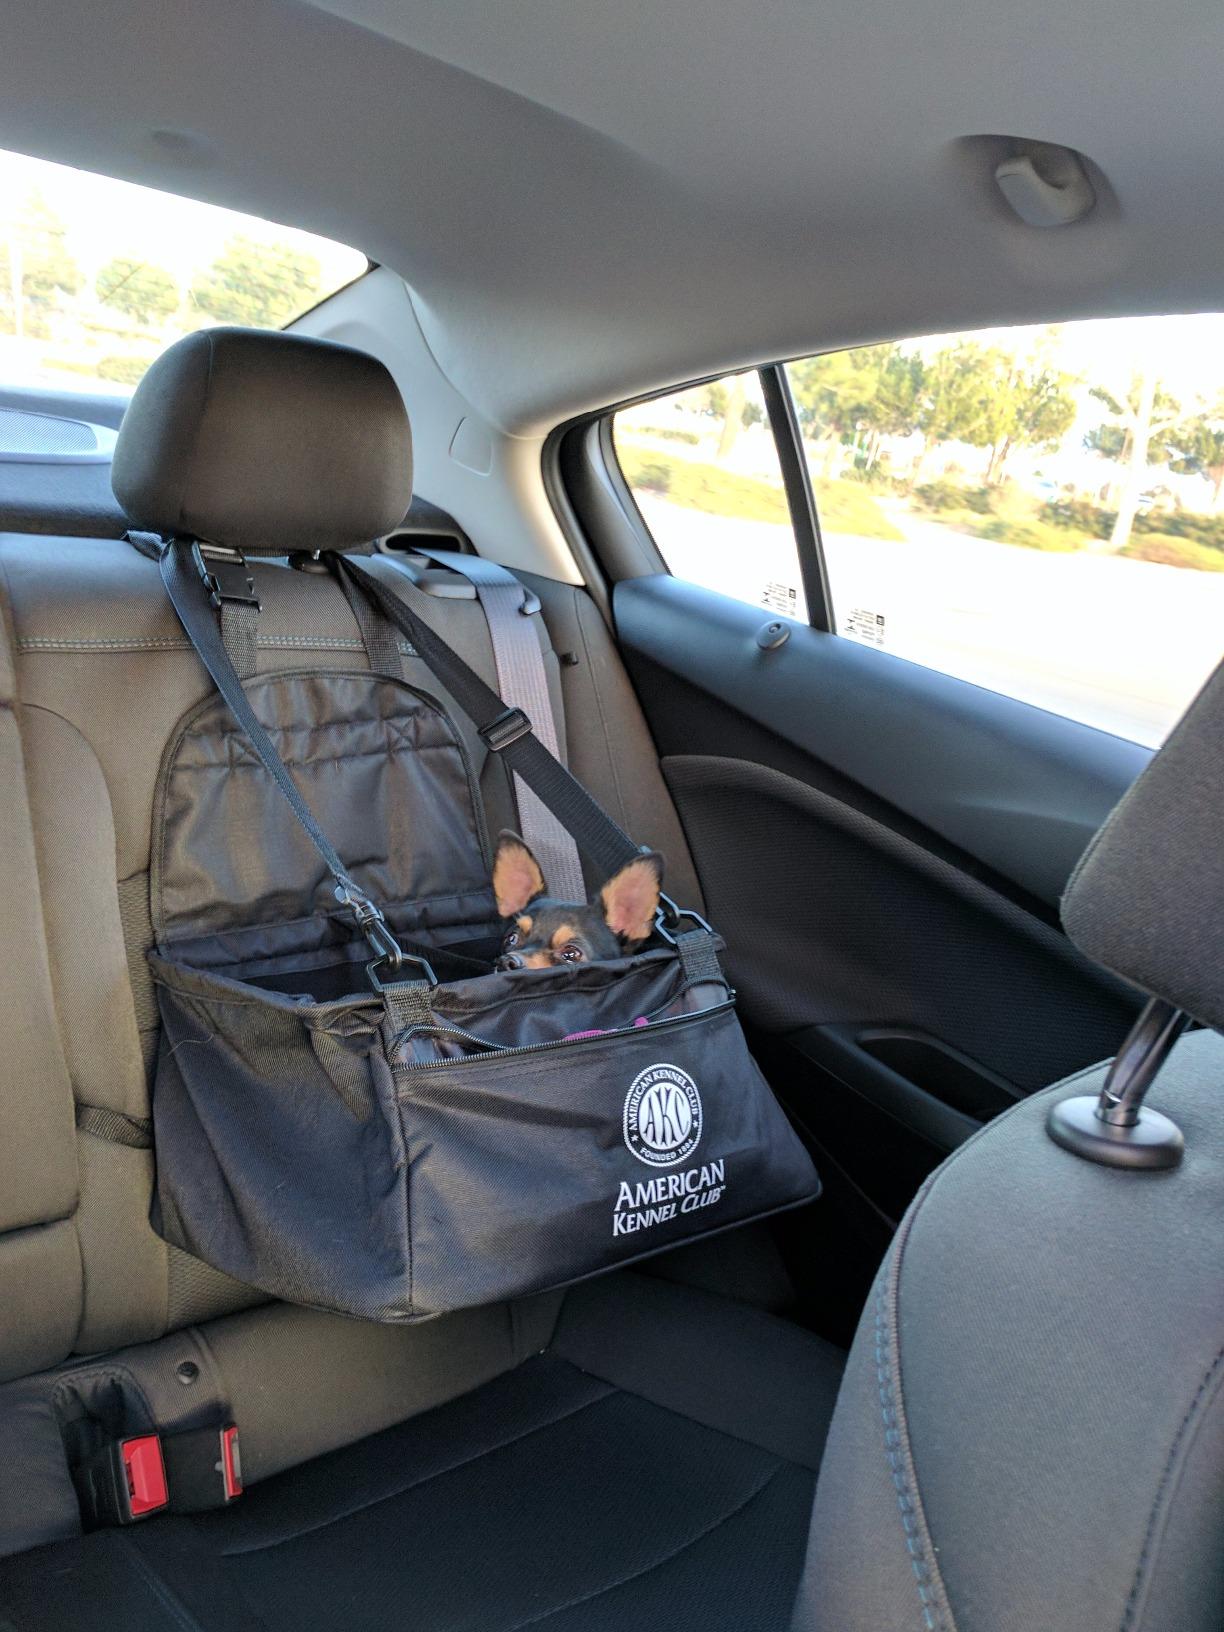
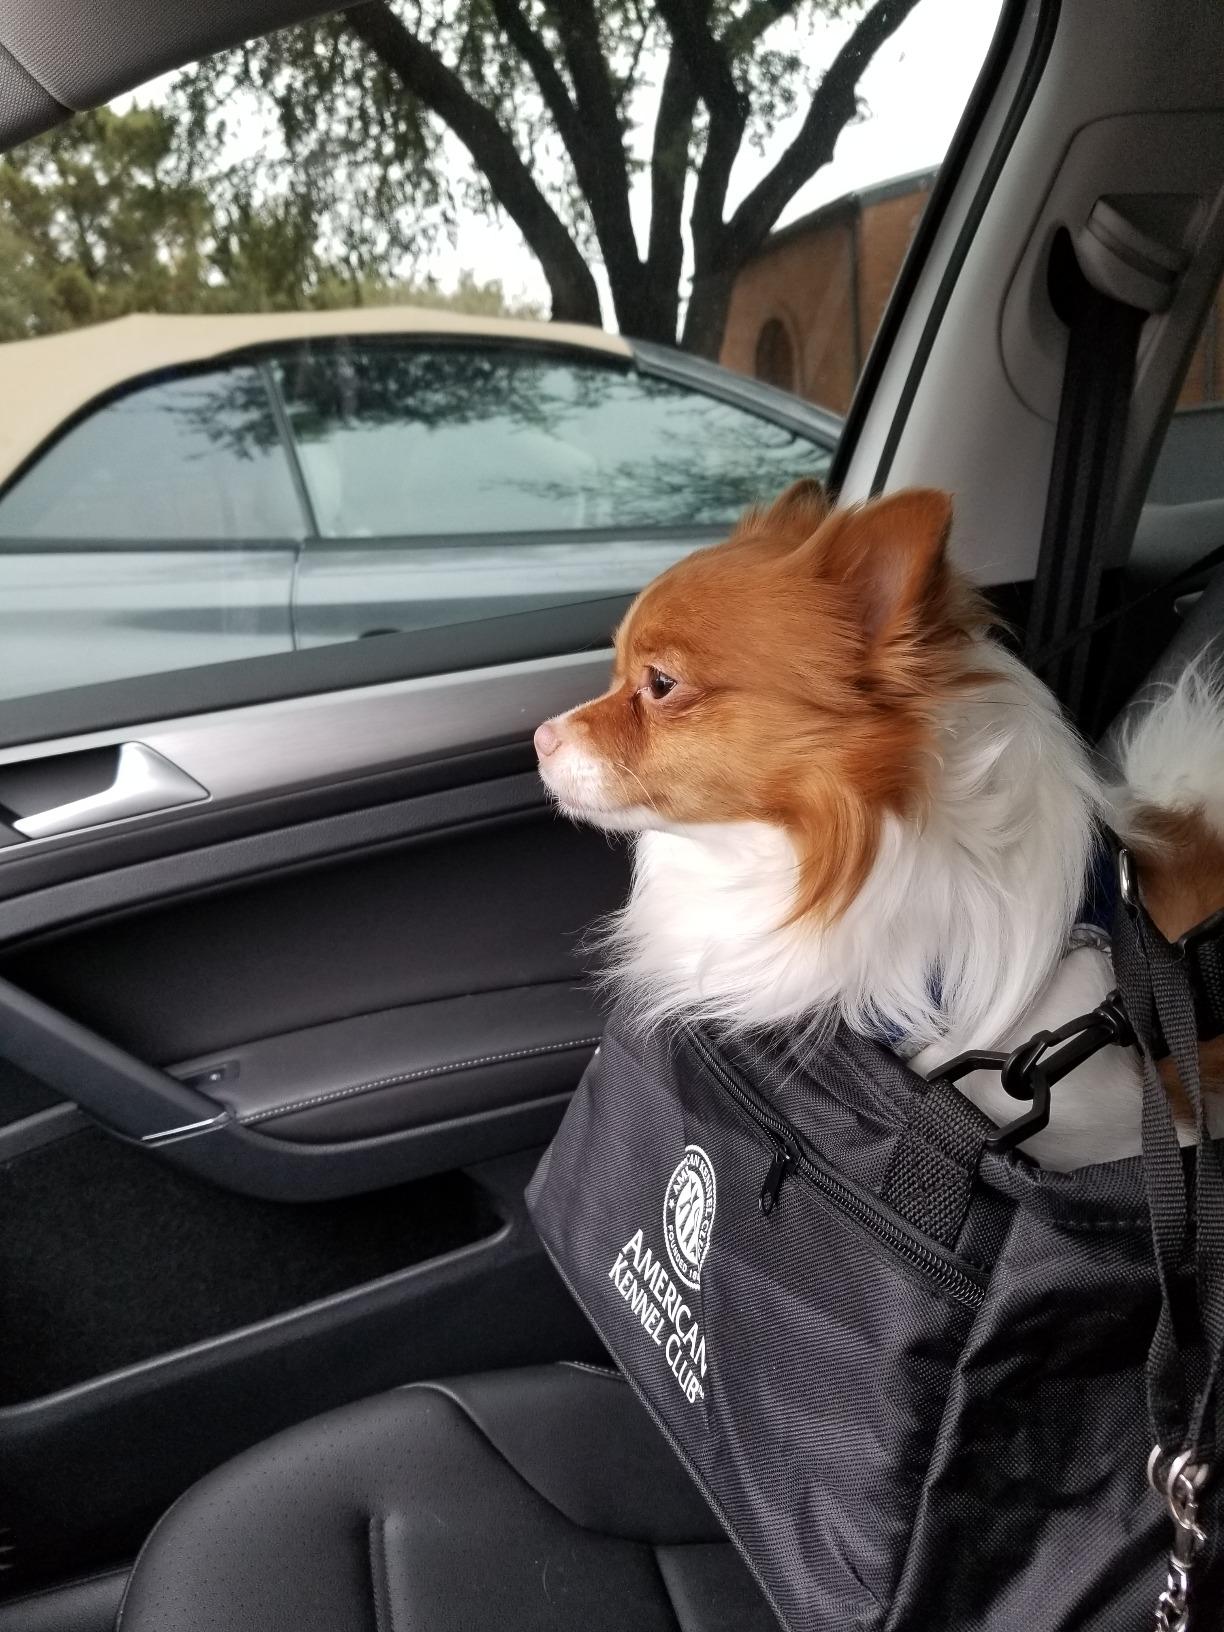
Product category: items_kennel
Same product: yes